Sancarlone

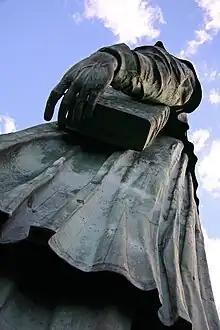
Sancarlone in 2008

Saint Charles is portrayed standing in his cassock, rochet and mozzetta as he blesses the town of Arona with his right hand while holding a book in his left arm. The saint's blessing arm is a complex metal structure, specially constructed to resist the strong winds in this area. Behind the pedestal, two spiral staircases lead to the balcony where a door hidden in the pleats of the Saint's cassock leads to another spiral staircase and steep vertical stairs that come out at the top of the statue. From here it is possible to take in the view through a series of portholes where the eyes, ears and nostrils are, or through some apertures along the back.